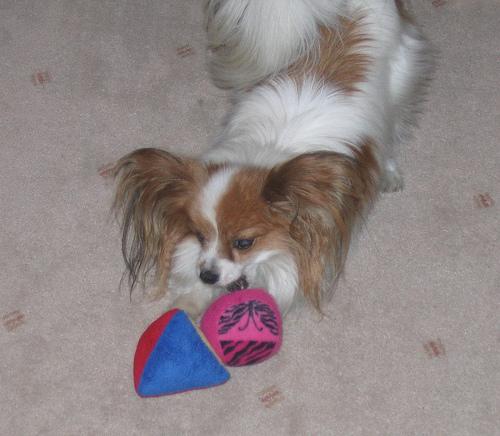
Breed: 806-n000129-papillon